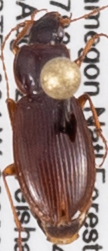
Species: Synuchus impunctatus
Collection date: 2020-08-25
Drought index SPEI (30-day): -0.528
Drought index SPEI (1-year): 2.09
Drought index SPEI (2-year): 2.09